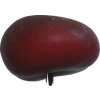
Label: nectarine_flat